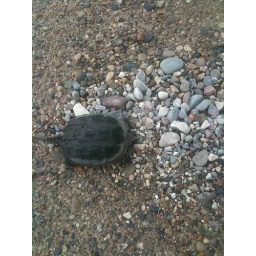
Lara and I found this turtle in the road after a thunderstorm.